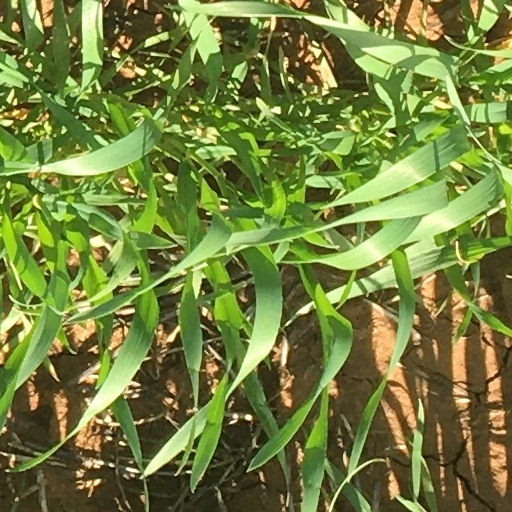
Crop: wheat